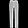
Label: Trouser